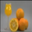
Label: orange